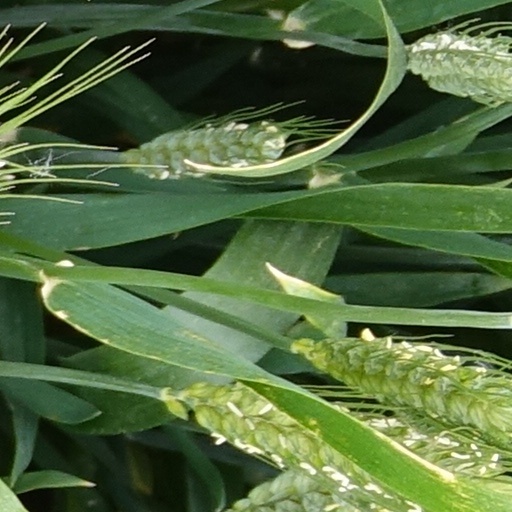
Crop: wheat